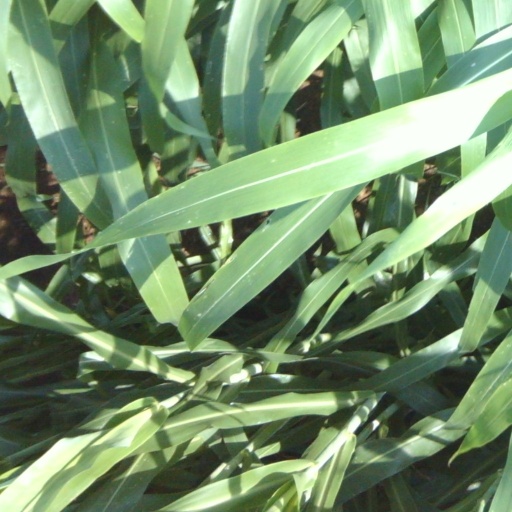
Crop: sorghum